Croissanville

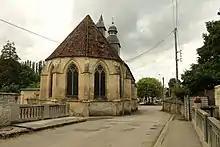
Croissanville

Croissanville is a former commune in the Calvados department in the Normandy region in northwestern France. On 1 January 2017, it was merged into the new commune Mézidon Vallée d'Auge.